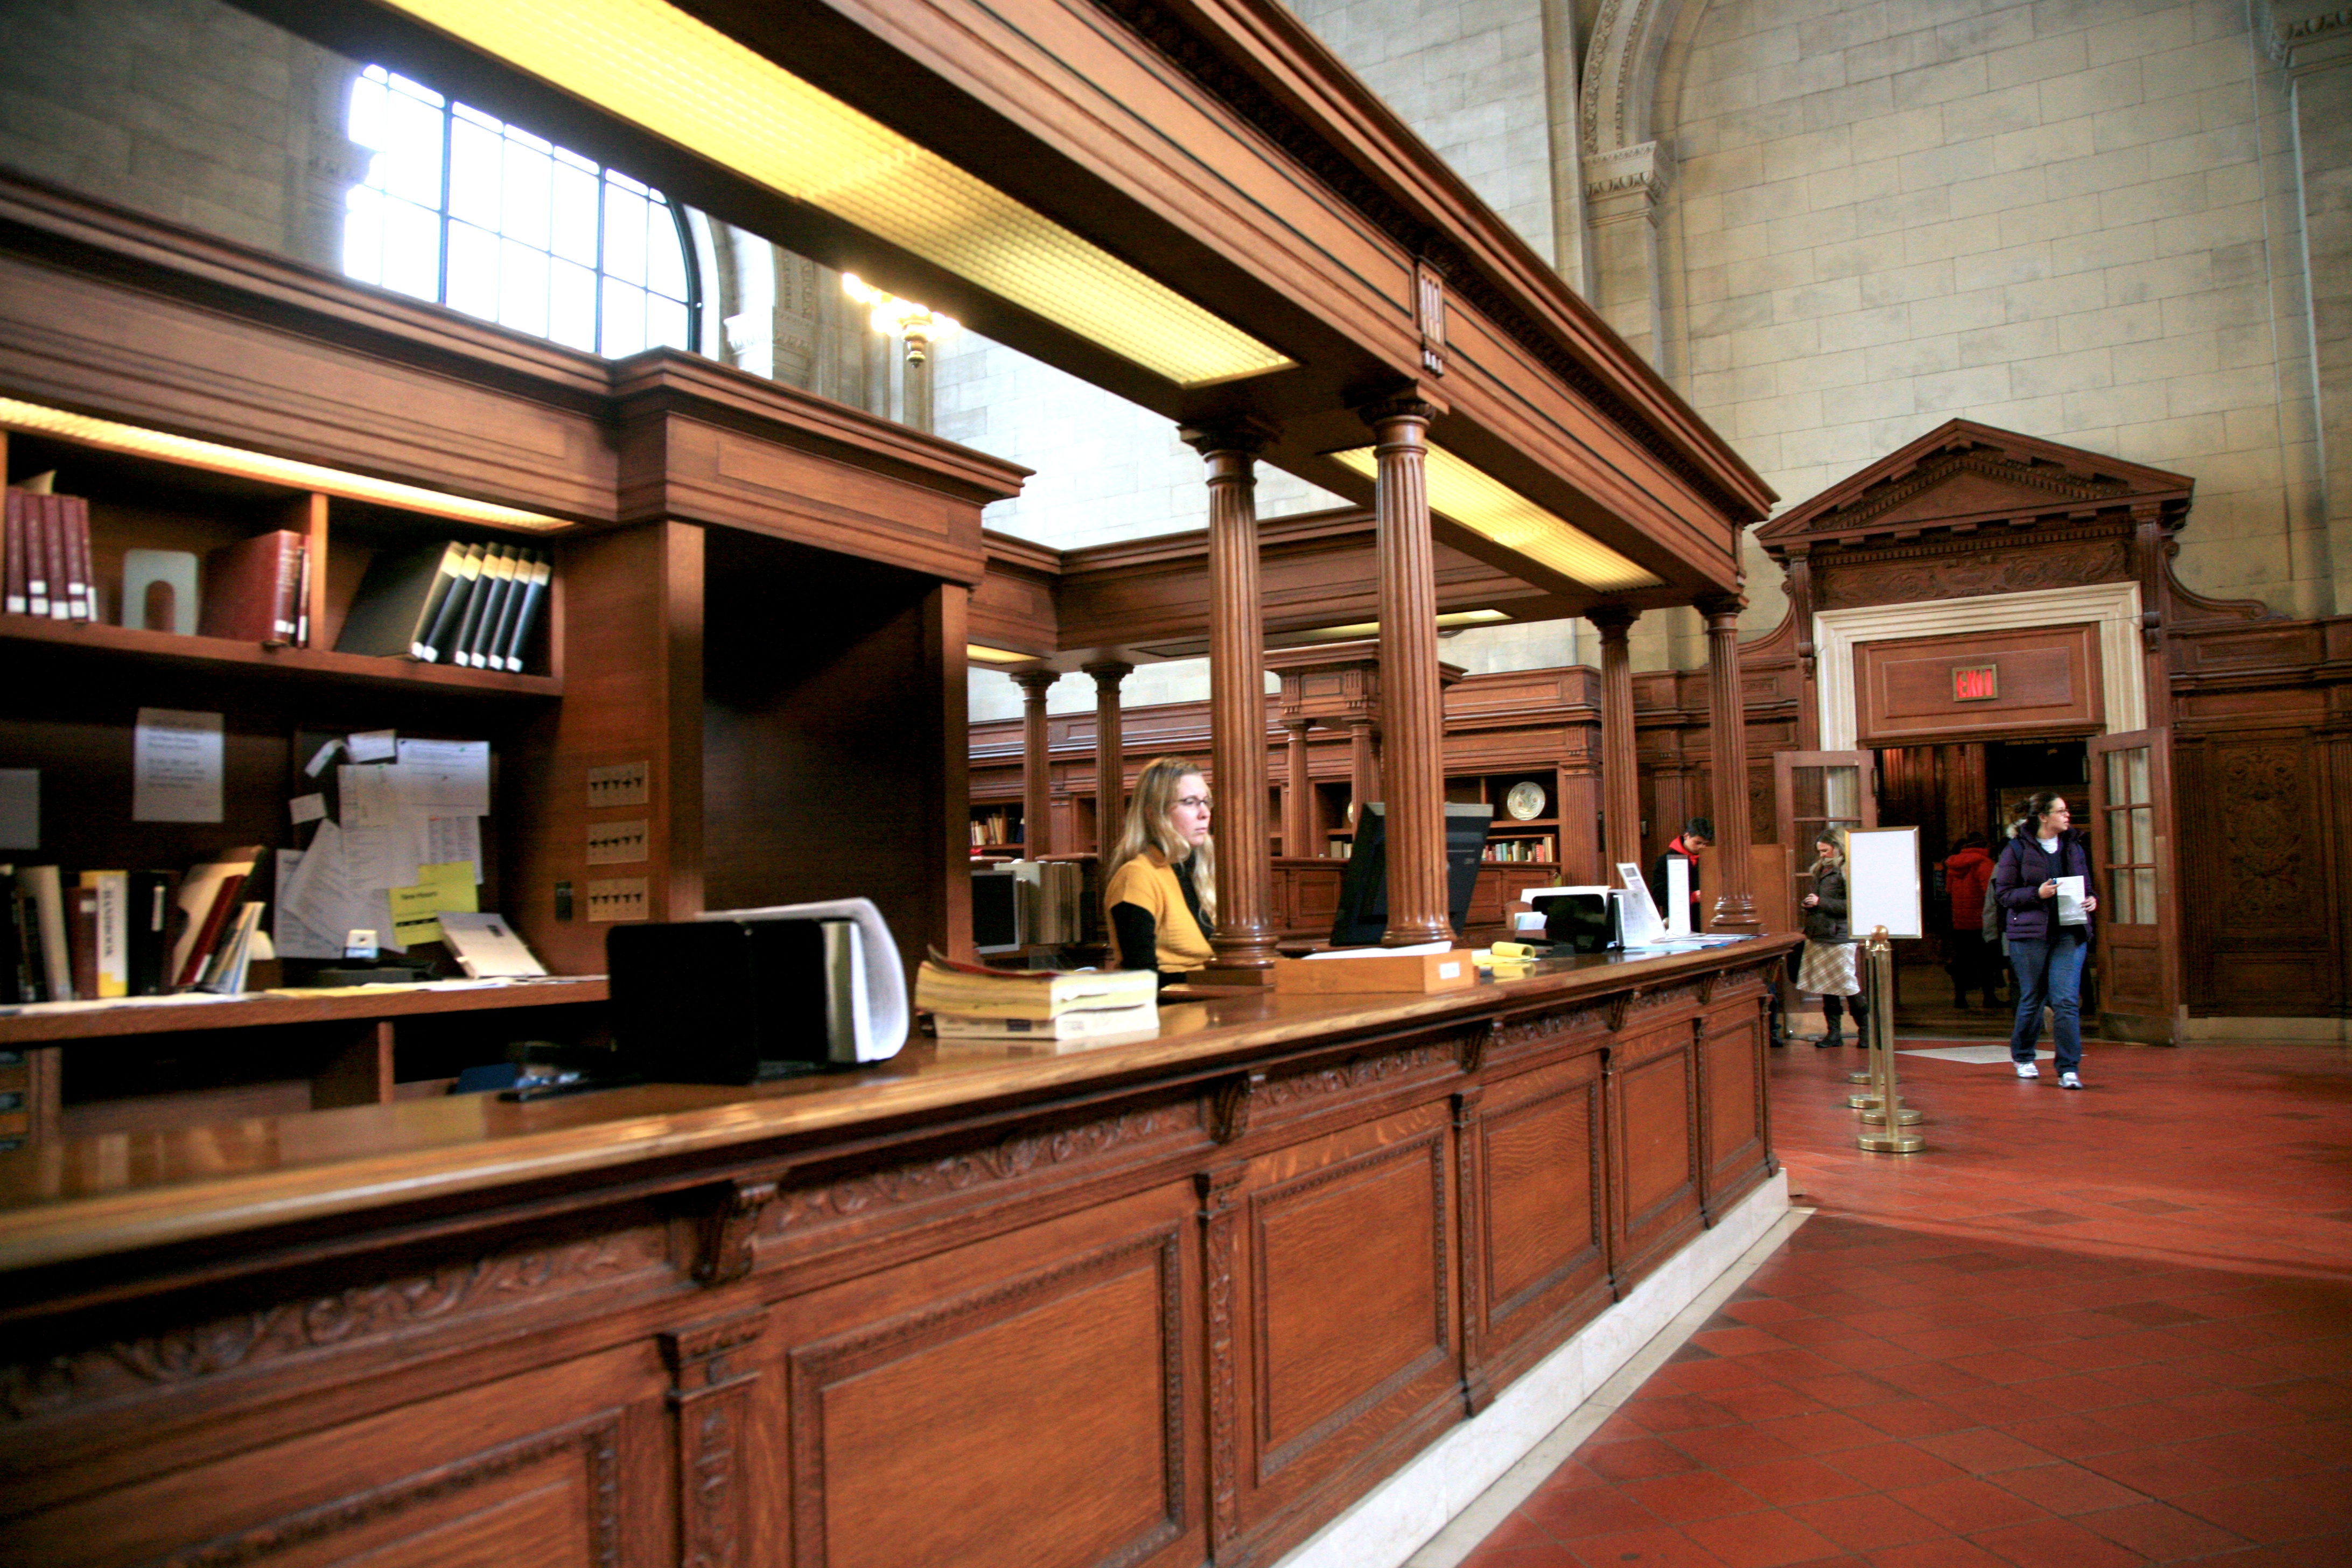
wood, restaurant, home, bar, nyc, interior design, newyork, library, newyorkcity, ny, estate, lobby, bibliothque, midtownmanhattan, fifthavenue, nypl, newyorkpubliclibrary, mainbranch